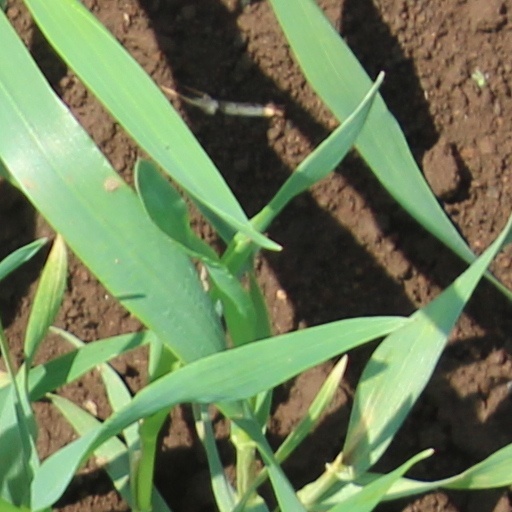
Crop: wheat